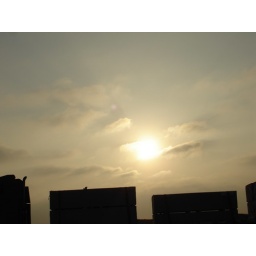
clouds in the sky